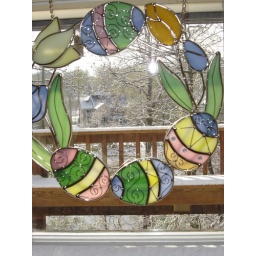
On kitchen window @ mom's house, snow in background / Photographed: April 7, 2007